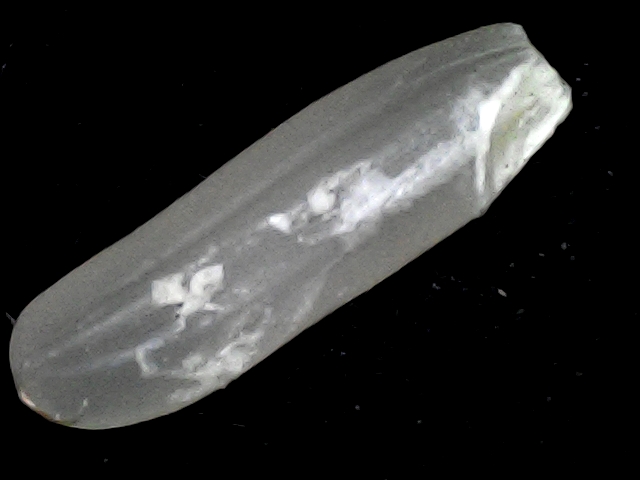
Rice variety: BD87